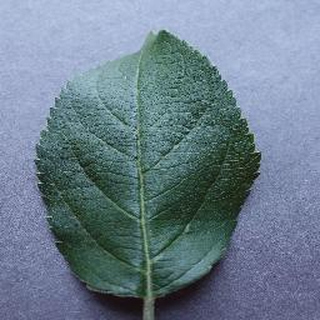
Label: healthy_apple